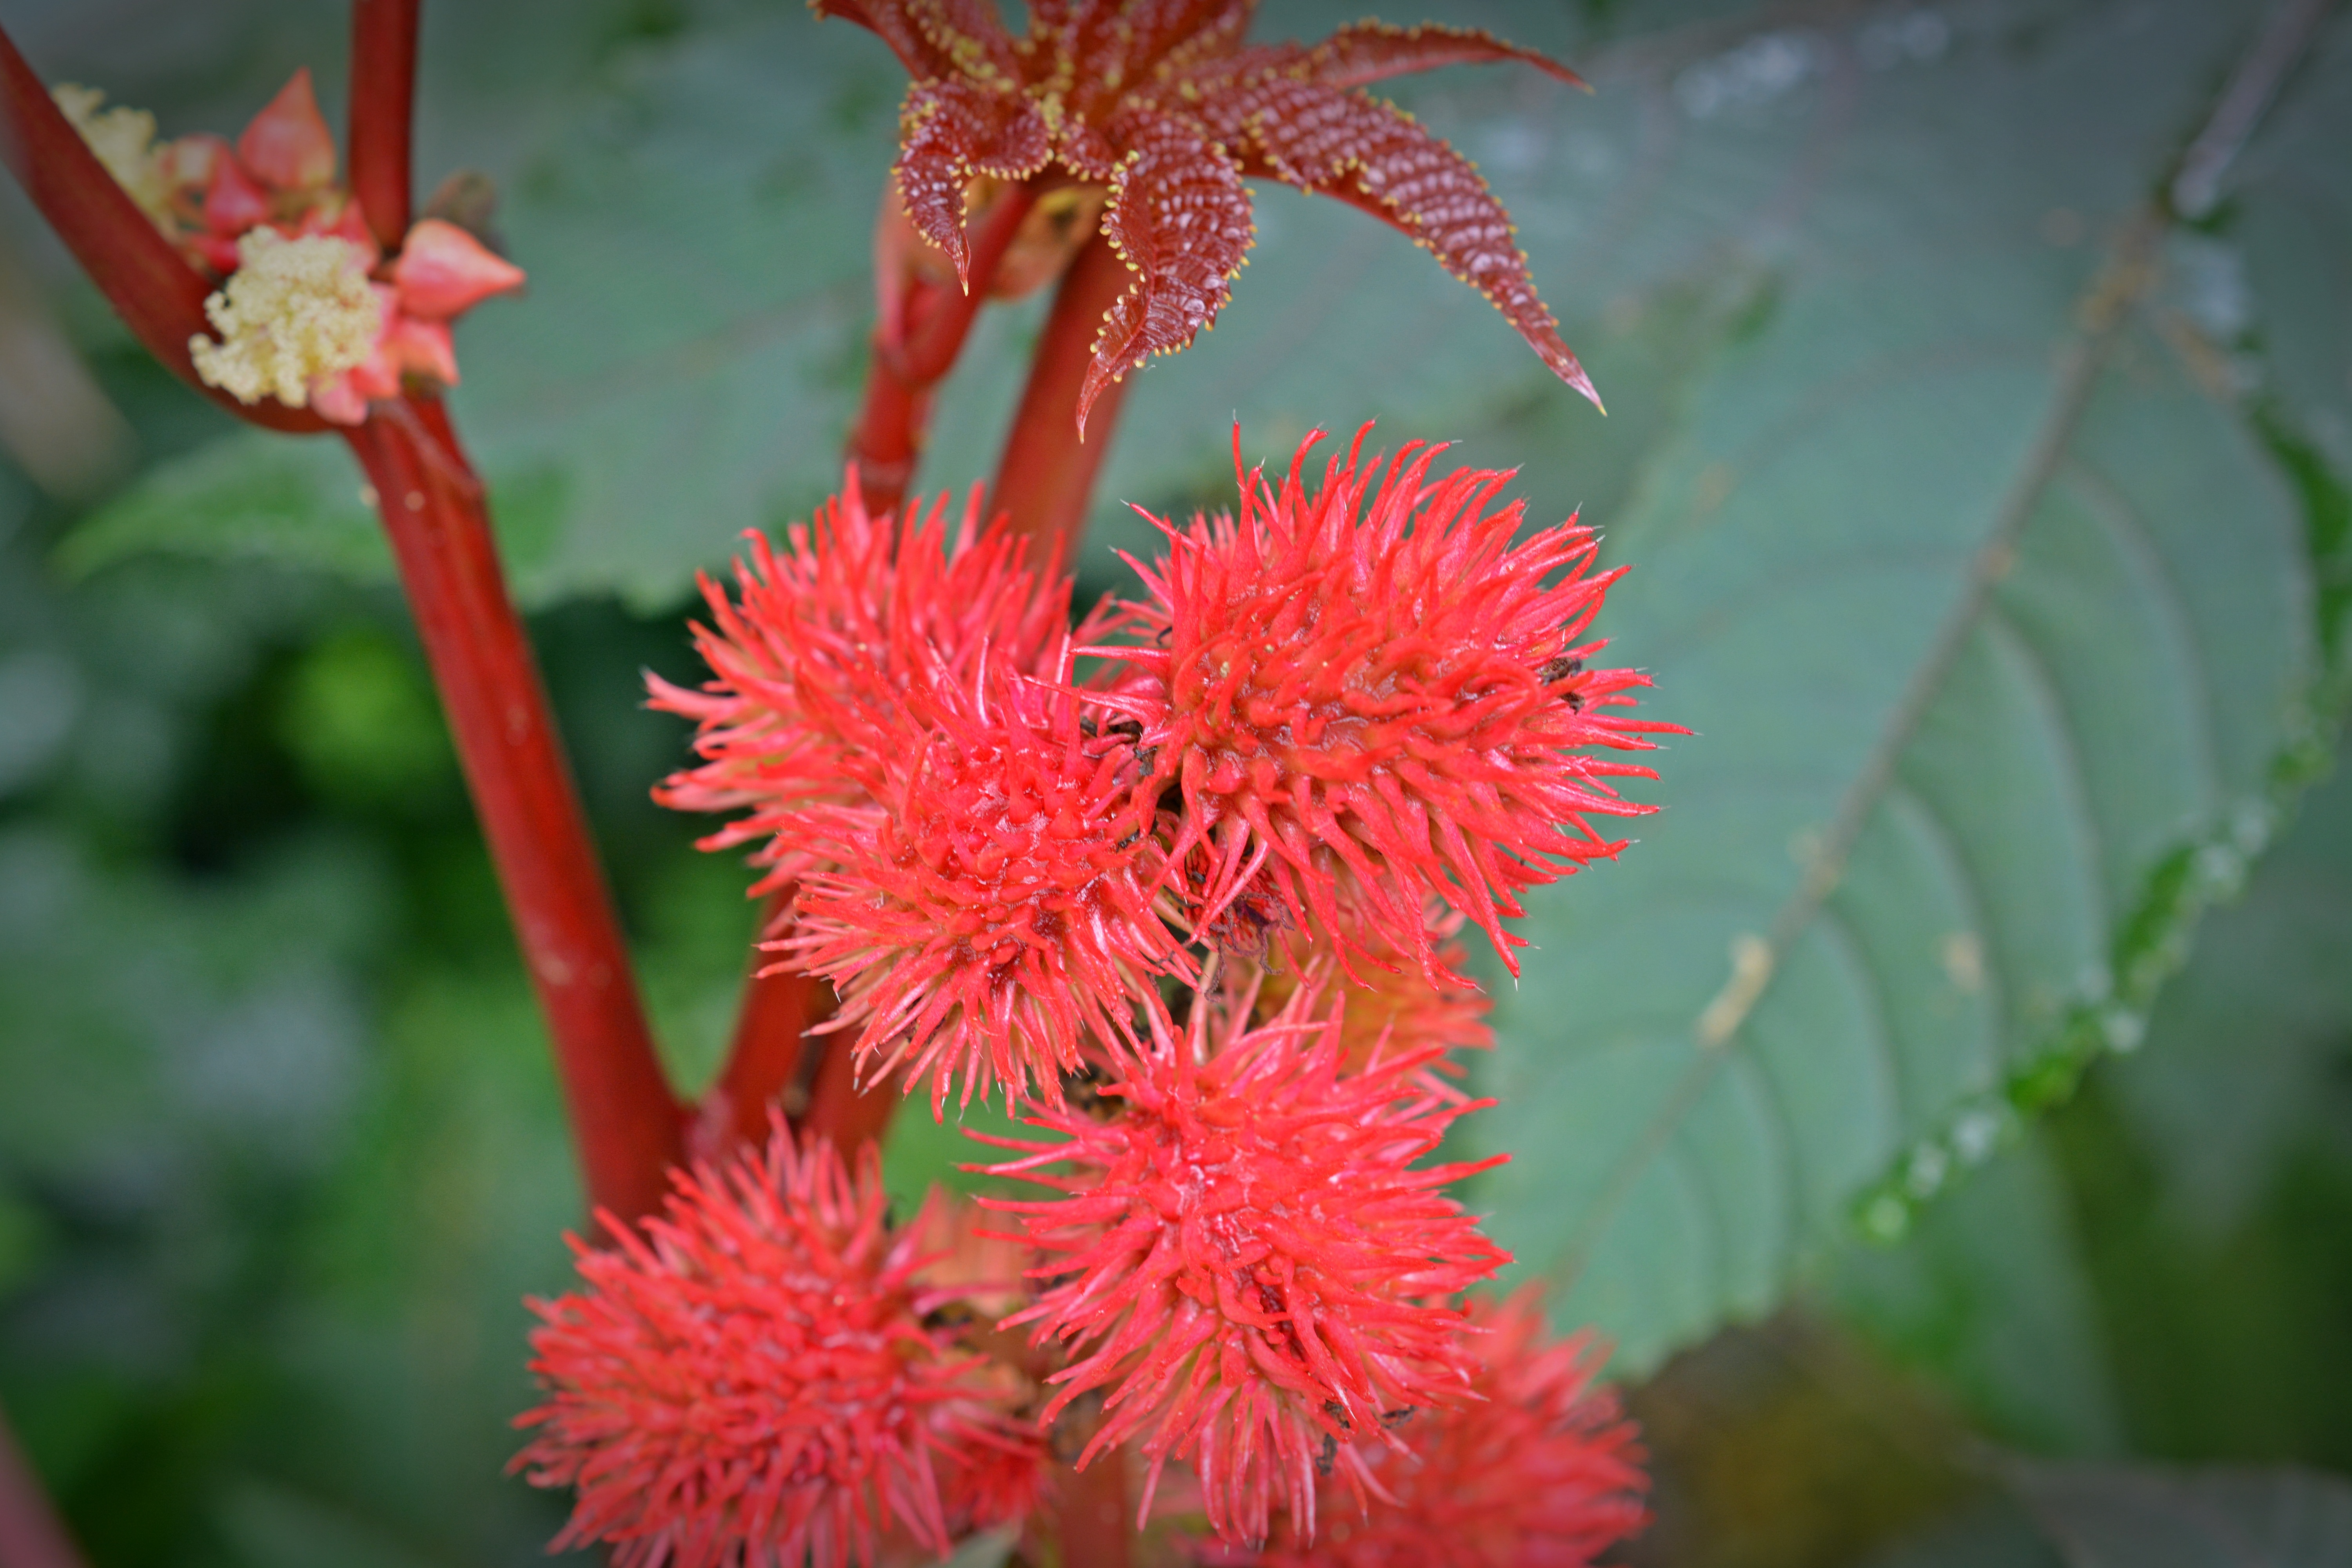
nature, plant, flower, herb, botany, flora, wildflower, seeds, shrub, medicinal plant, macro photography, flowering plant, castor oil plant, castor fruit, land plant